Jones Center on Congress Avenue

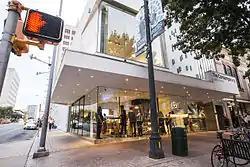
The Contemporary Austin – Jones Center on Congress Avenue

The Jones Center on Congress Avenue, formerly known as the AMOA-Arthouse at the Jones Center, is one of two museum sites of the Contemporary Austin, in Texas.